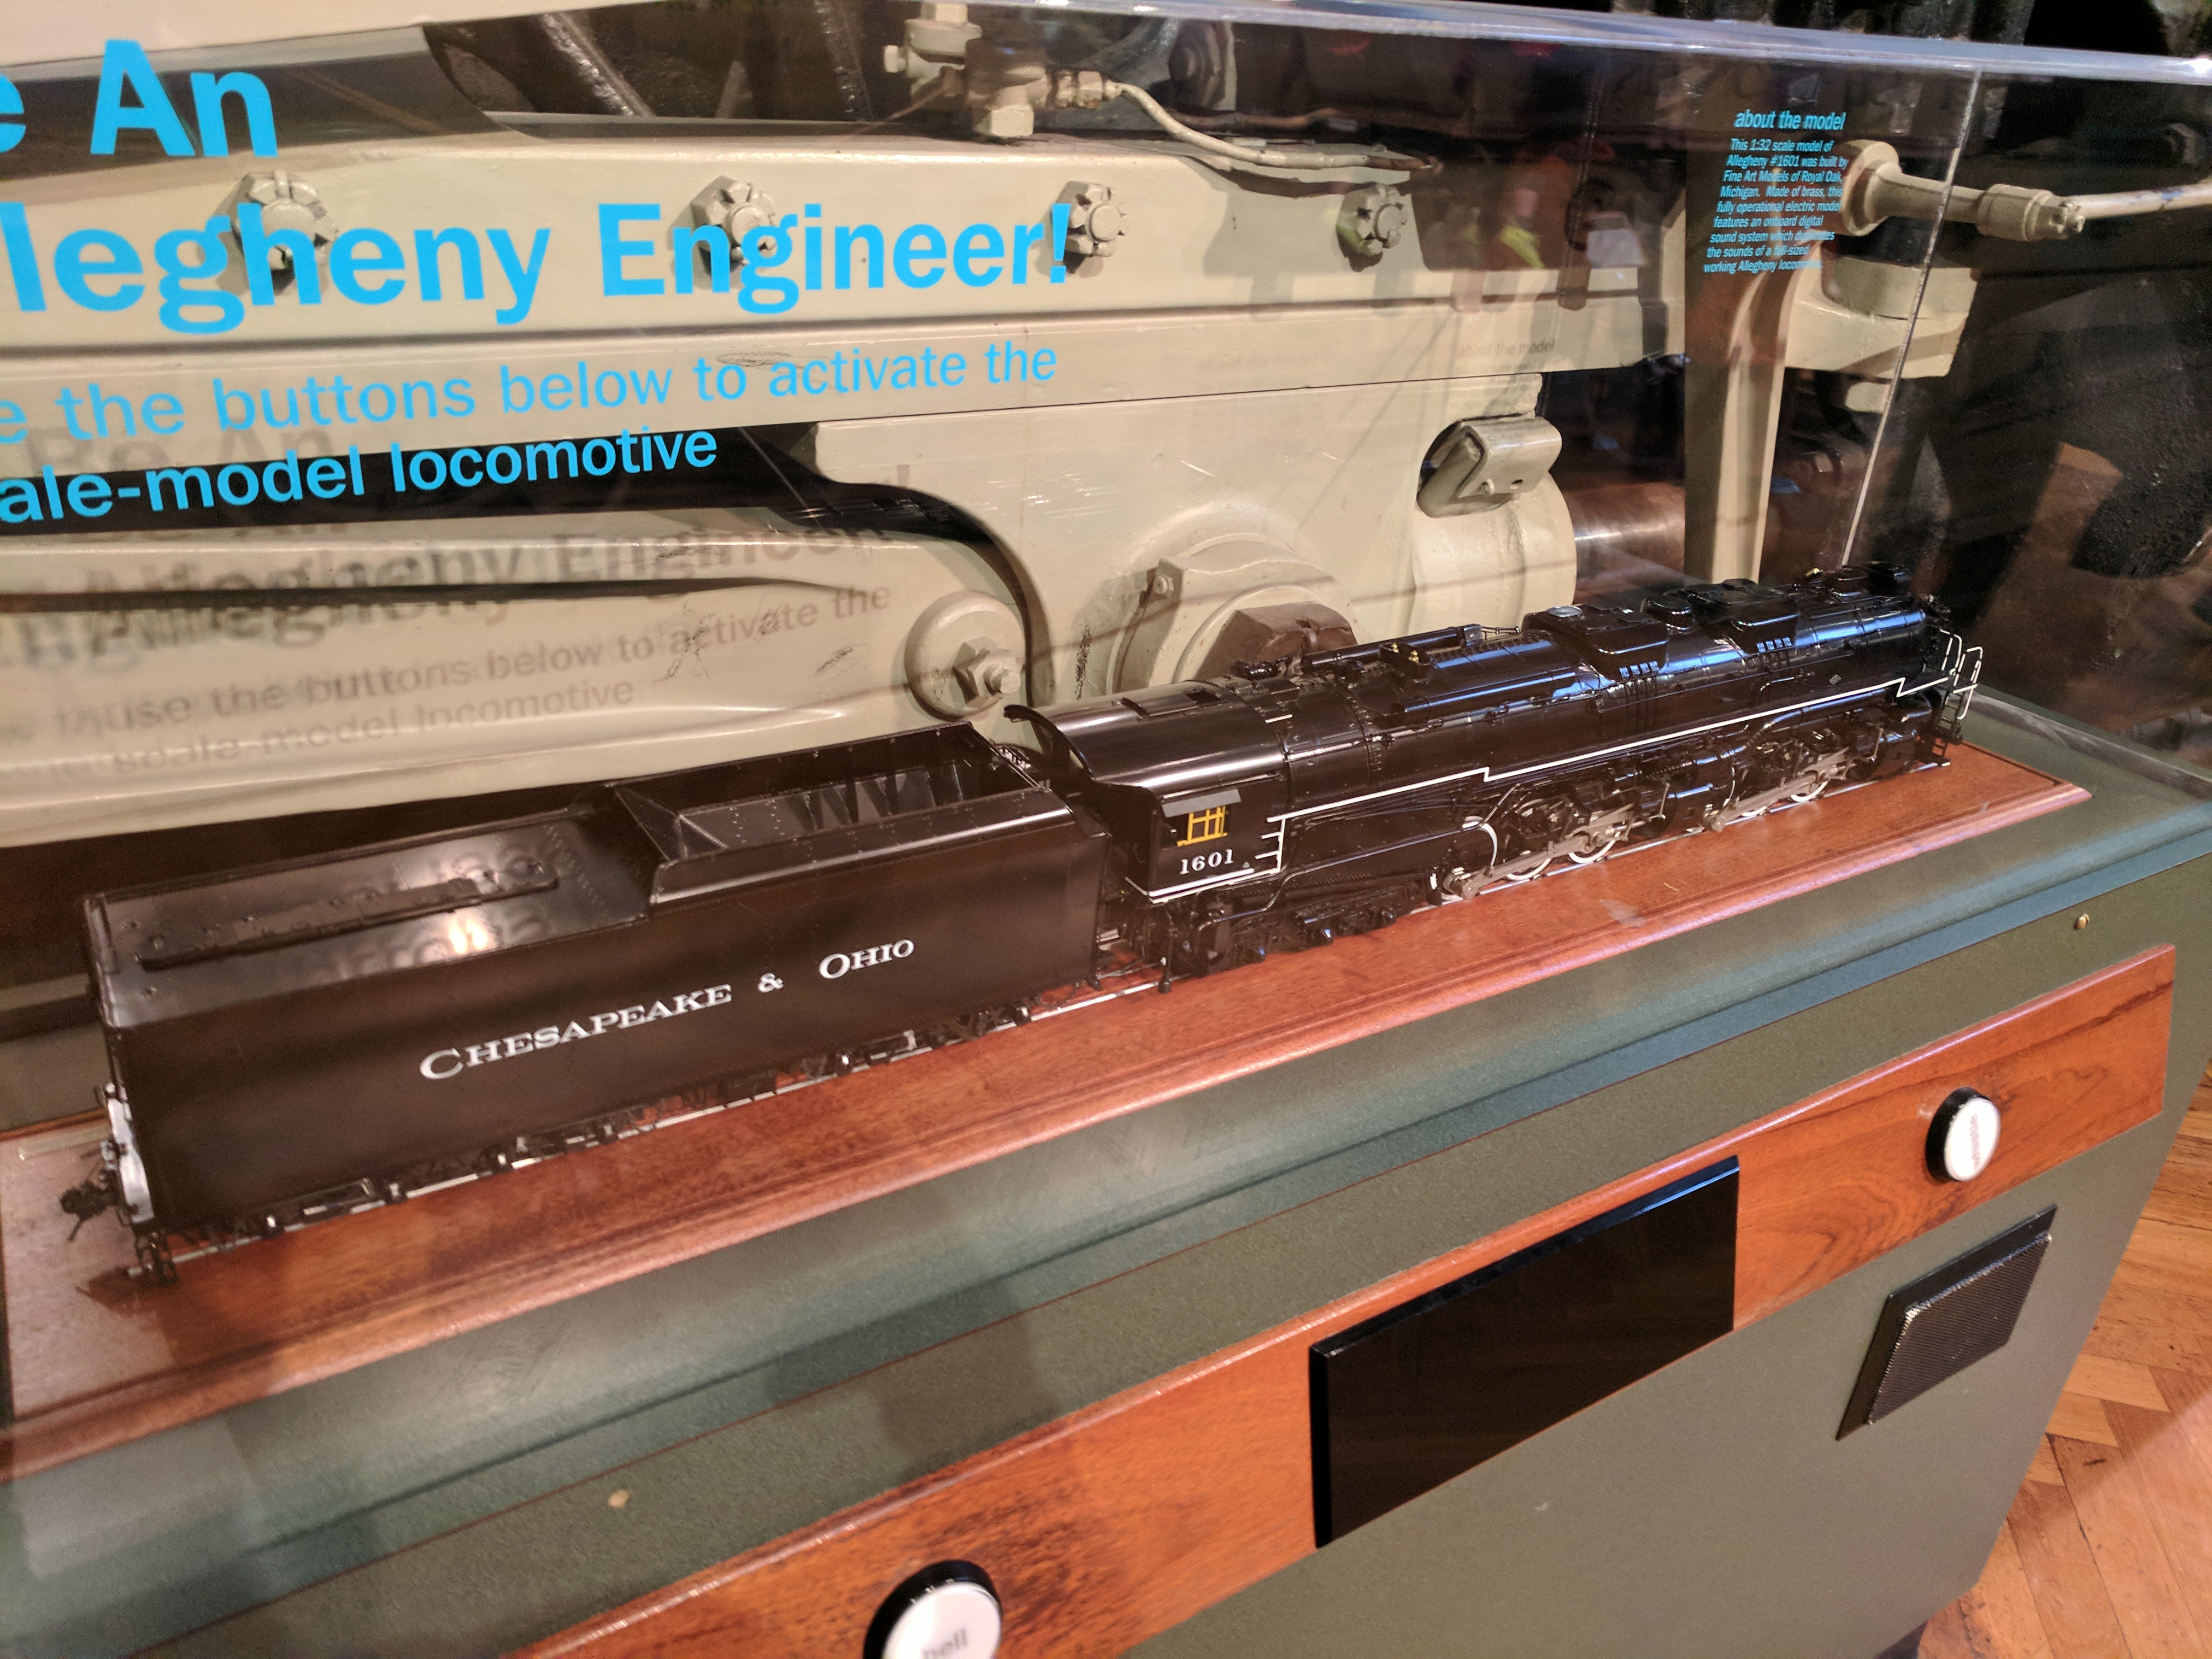
ford, museum, car, cars, auto, automobile, automobiles, machine, machines, truck, trucks, tractor, tractors, plane, planes, train, trains, wood, machine tool, tool, metal, woodworking